Volt Germany

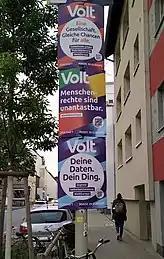
Election Posters Federal Election 2021

Volt demands the burden on small and medium incomes to be reduced. Bureaucracy must also be reduced and corporate tax rates lowered "towards a medium European level". In return, higher incomes should be taxed more heavily, as should profit from capital. Additionally, inheritance tax should be comprehensively reformed.